Dennis O'Rourke

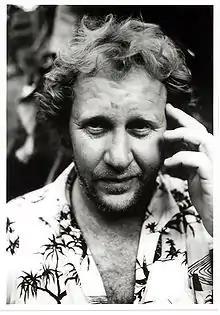
Dennis O'Rourke, 1988

Dennis O'Rourke (14 August 1945 – 15 June 2013) was an Australian cinematographer and documentary filmmaker.